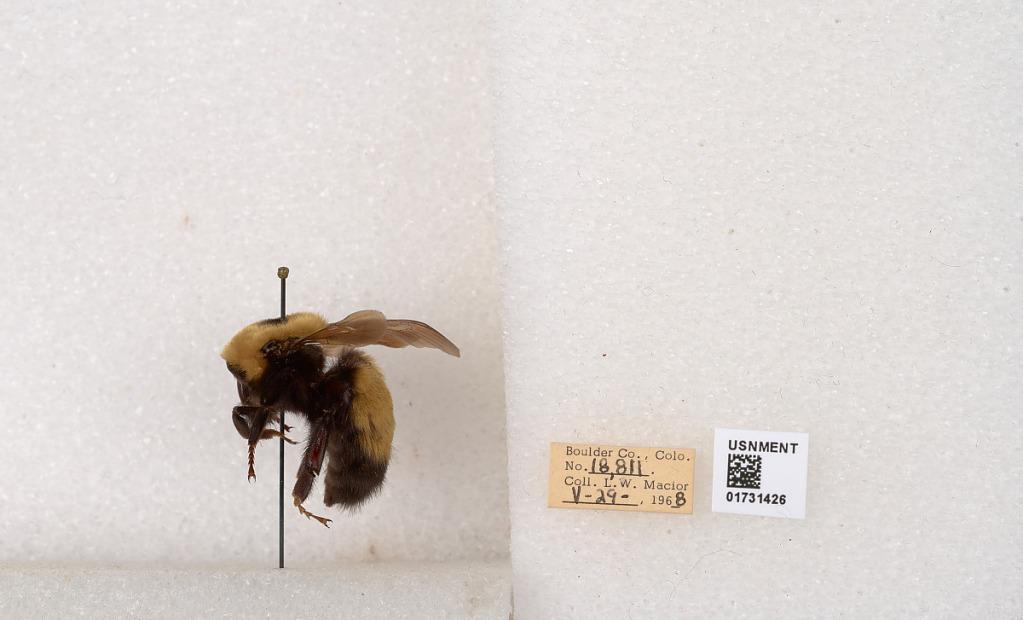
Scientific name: Bombus (Bombus) nevadensis Cresson